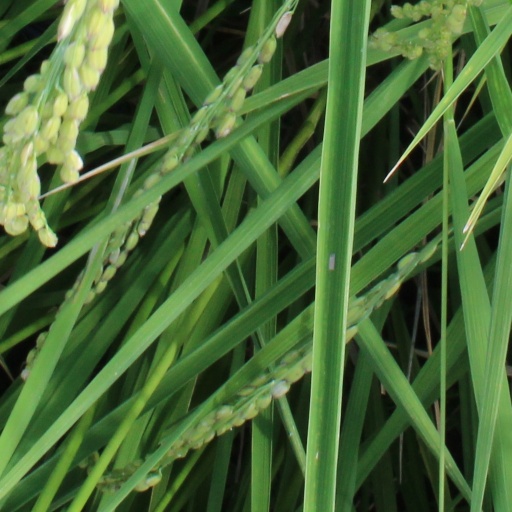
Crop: rice